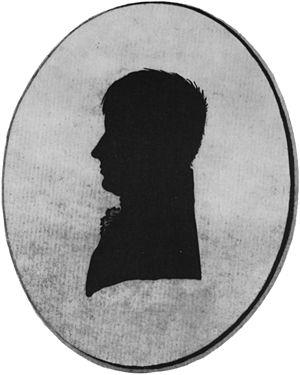
Friedrich Hölderlin [ˈfʁiː.dʁɪç ˈhœl.dɐ.lɪn] est un poète et philosophe de la période classico-romantique en Allemagne, qui s'enracine dans la seconde moitié du XVIIIᵉ siècle et se poursuit au XIXᵉ siècle « romantique ».
L'idéalisme allemand est le nom générique que l'on donne à un ensemble de philosophies développées en Allemagne à la fin du XVIIIᵉ siècle et au début du XIXᵉ siècle. Ses principaux représentants sont : Emmanuel Kant, Johann Gottlieb Fichte, Georg Wilhelm Friedrich Hegel et Friedrich Wilhelm Joseph von Schelling.
La situation de Hölderlin par rapport à la philosophie est à considérer sous plusieurs aspects : en tant que Friedrich Hölderlin est à la fois poète et penseur au sein de son époque, et en tant que la reconnaissance de son importance est liée à sa réception qui ne commence vraiment qu'au début du XXᵉ siècle. Comme philosophe, Hölderlin occupe une place à part dans la formation de l'Idéalisme allemand. Environ un siècle et demi plus tard, un certain nombre de ses thèmes de réflexion entreront en résonance avec des philosophes du vingtième siècle, notamment avec Martin Heidegger.